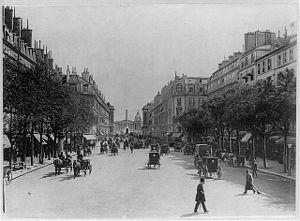
La rue Royale est une voie du 8ᵉ arrondissement de Paris.